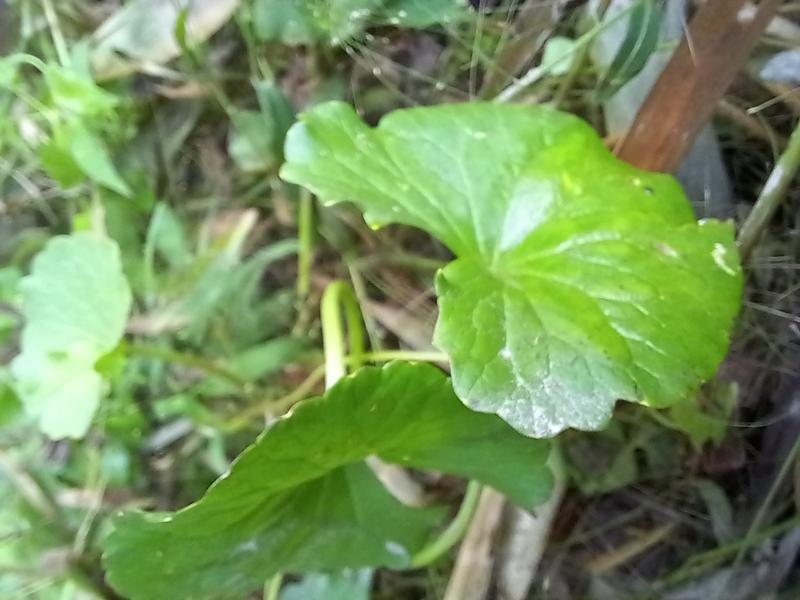
Weed species: Centella asiatica